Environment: real
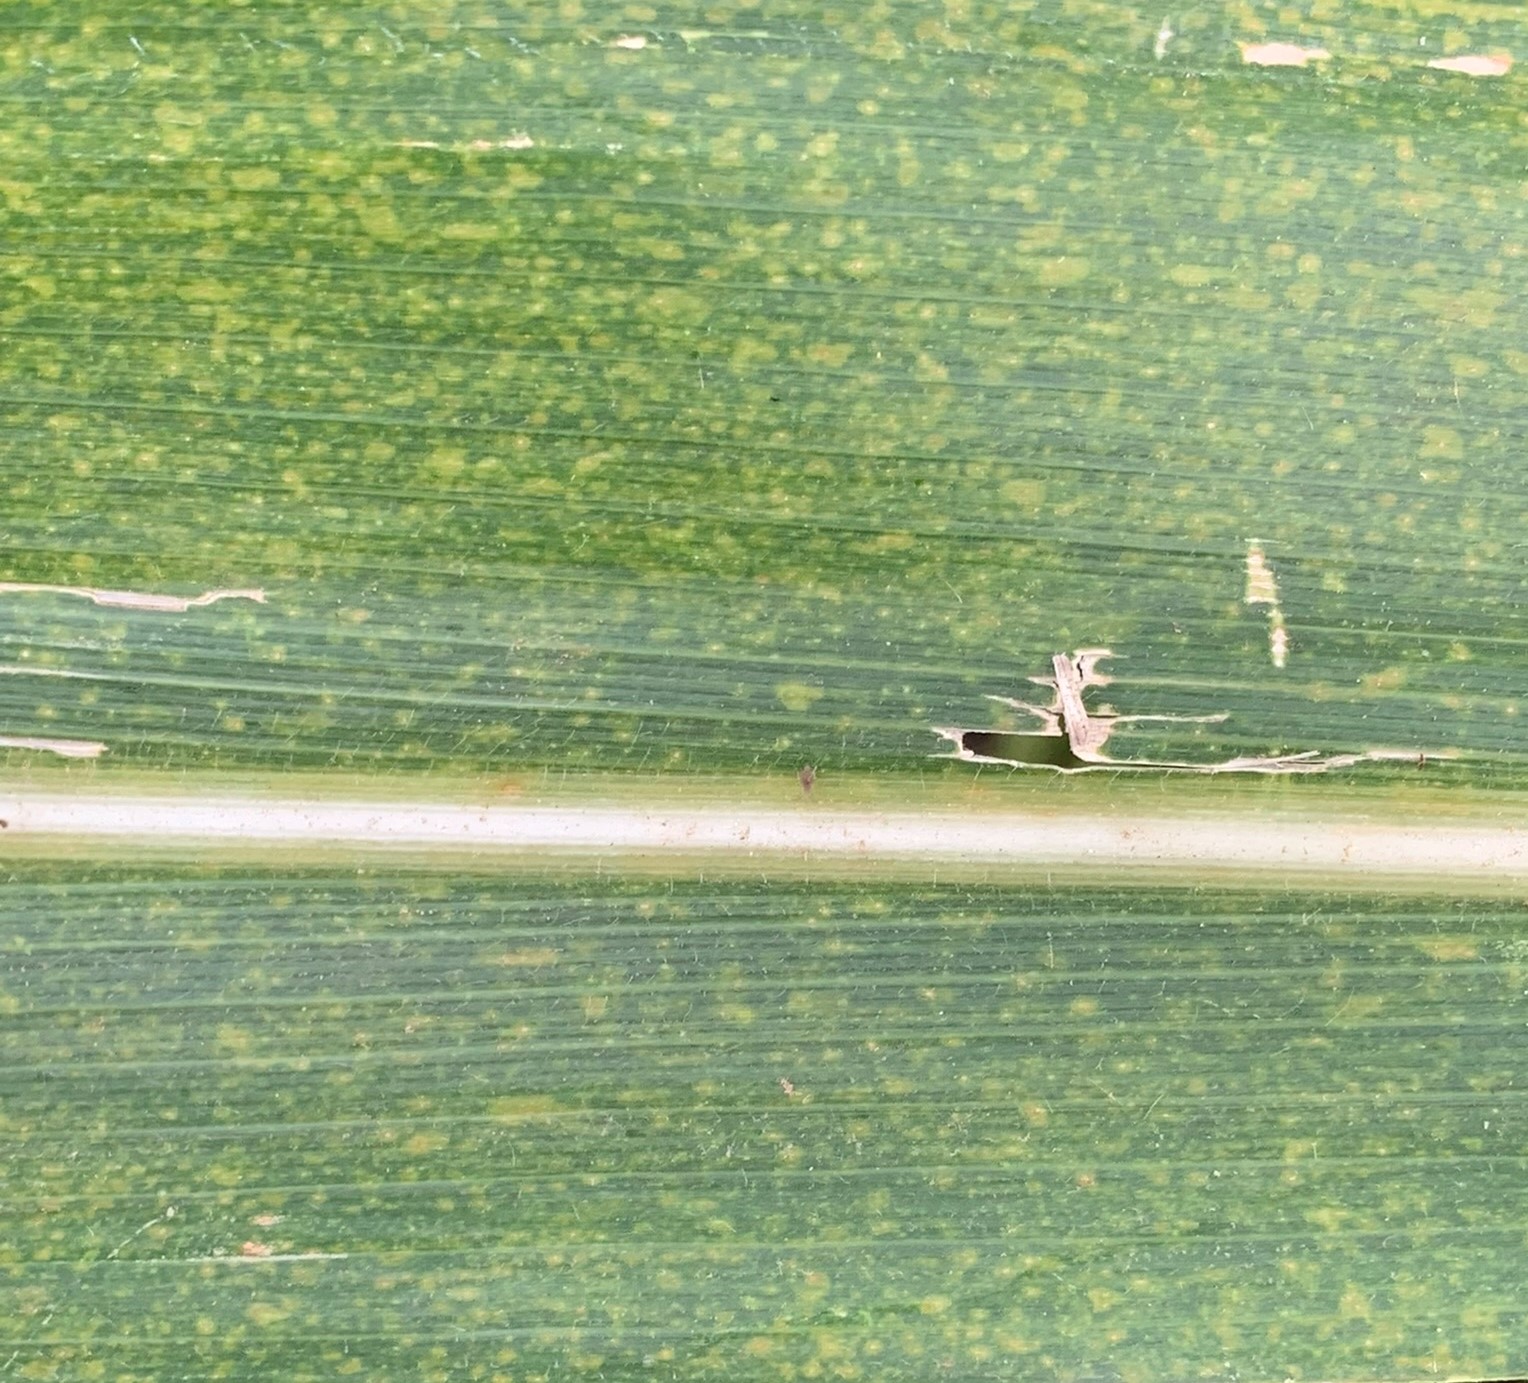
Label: lethal_necrosis